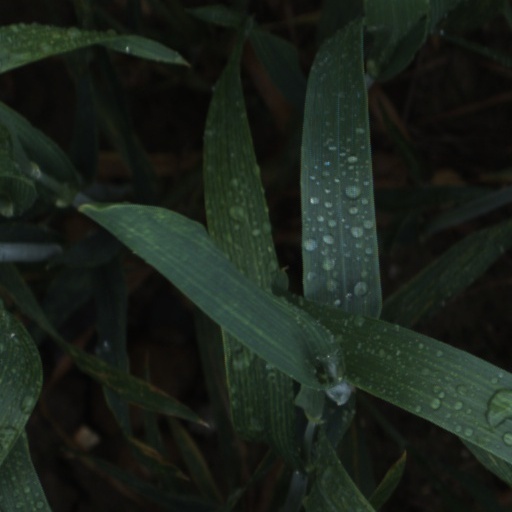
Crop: wheat